Villa Annoni

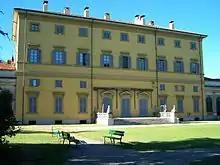
Villa Annoni: side facing the park

The neoclassic villa was commissioned in the early 1800s by Alessandro Annoni, a wealthy Milanese who owned a sizable amount of land in the town of Cuggiono. As it was common at the time for families not belonging to the nobility, the Annonis sought to emulate certain habits of noble families , one of which was the construction of "majestic" villas. The family had risen in status through their service to the Napoleonic regime, and was then attempting to have their position fully recognized in society.